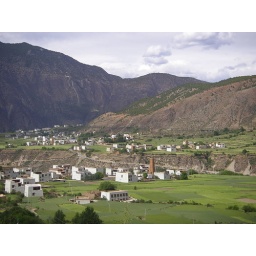
The houses are different in each region, so different: big and mostly wooden, white and square, grey stone...